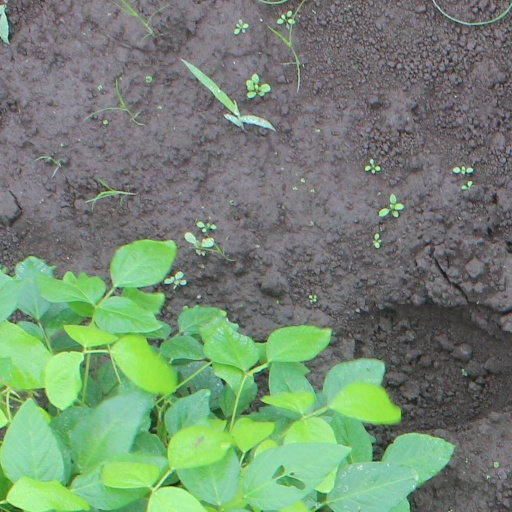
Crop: soybean